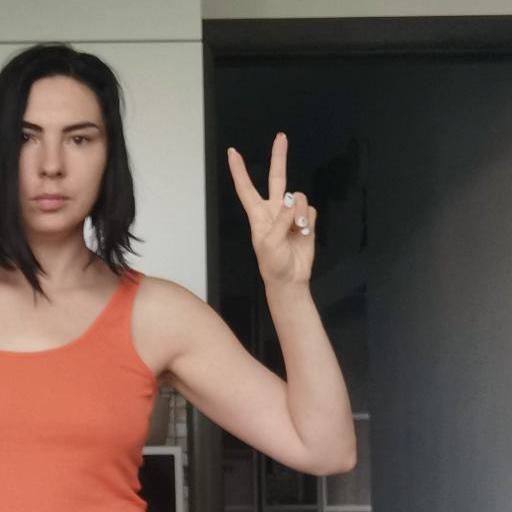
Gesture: peace